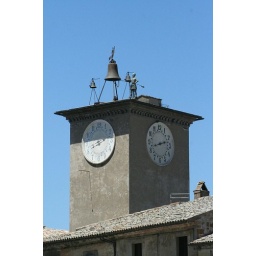
150 yr old clock tower in Orvieto